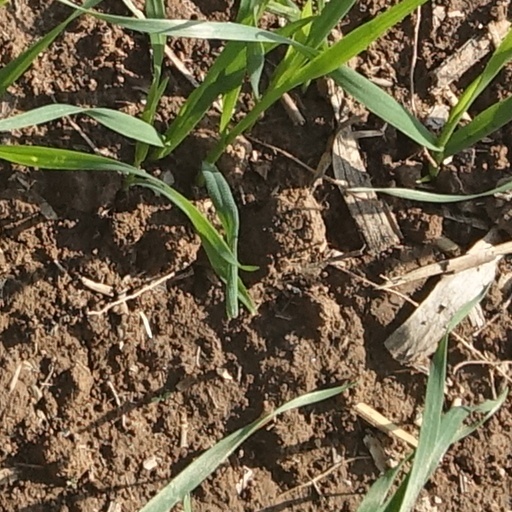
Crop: wheat